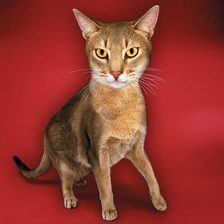
Species: cat
Breed: Abyssinian